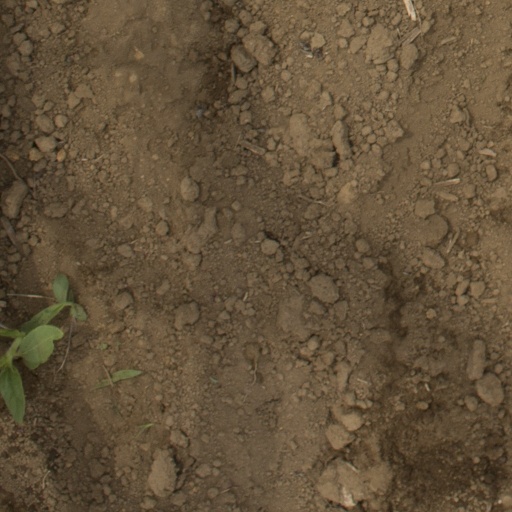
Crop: Jerusalem artichoke